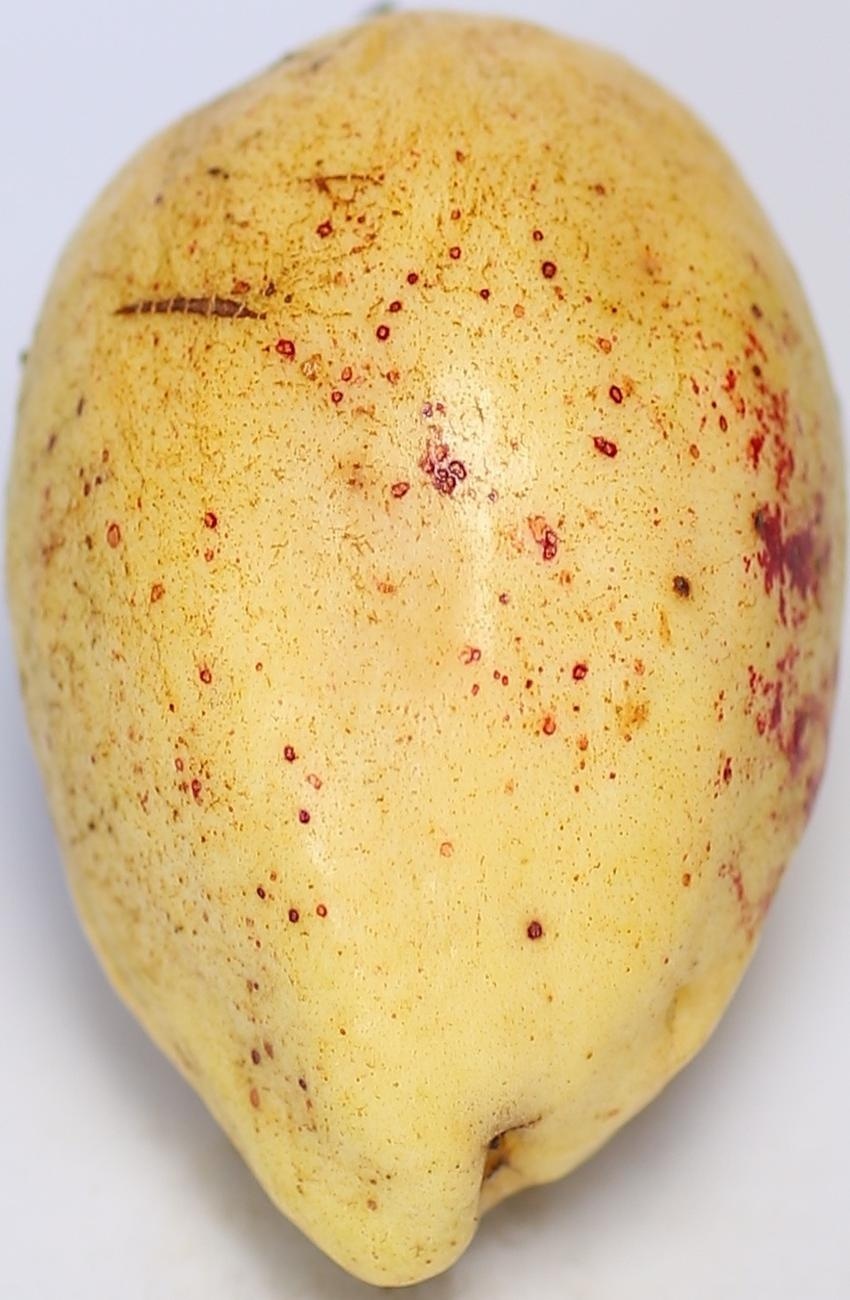
Maturity: ripe
Variety: thadhrami